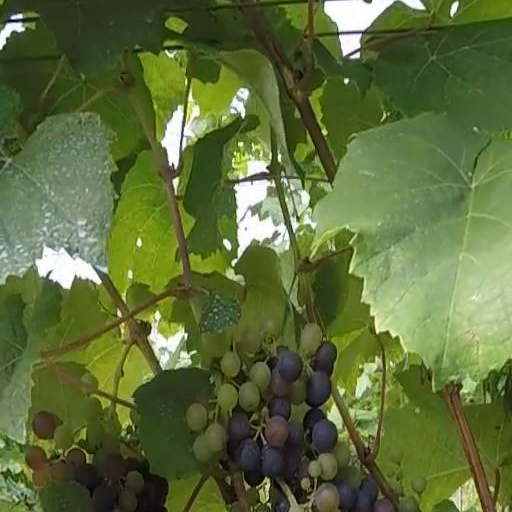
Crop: grape